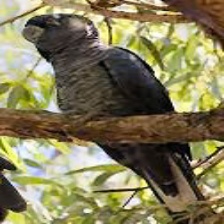
Species: BLACK COCKATO
Scientific name: CALYPTORHYNCHUS LATIROSTRIS
ImageNet parent category: sulphur-crested_cockatoo